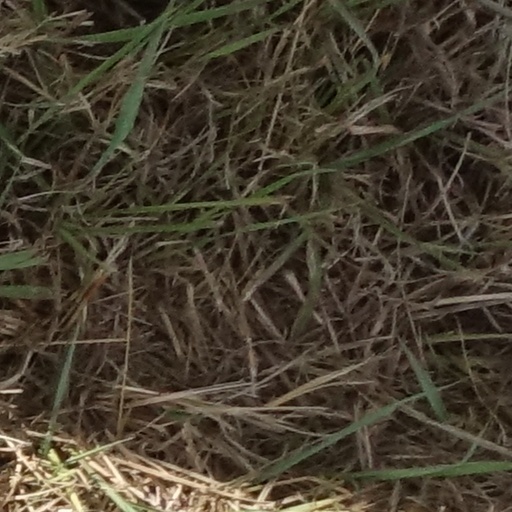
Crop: sorghum